Politics of Botswana

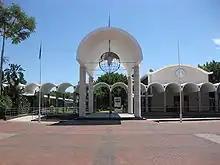
National Assembly of Botswana

The legislature of Botswana is derived from the Westminster system of the United Kingdom, though it has several aspects that distinguish it from this system. Unlike in the United Kingdom, the leader of the legislature has no executive powers and it is subject to the Constitution of Botswana. Its official function under the constitution is to "make laws for the peace, order and good government of Botswana". The legislature is intended to act as a check on the executive, but it has little direct power to limit the executive's power, given the fusion of powers and the fact that single-party majority governments have always been the case.